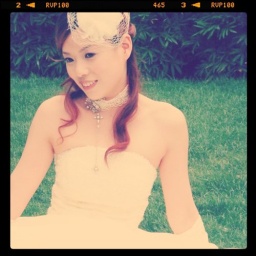
My girl in wedding dress